Old Franklin United Brethren Church

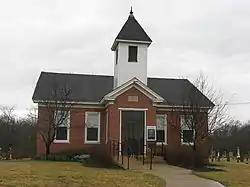
Old Franklin United Brethren Church, March 2012

Old Franklin United Brethren Church, now known as Old Franklin Community Christian Church, is a historic United Brethren church located at Fairfield Township, Franklin County, Indiana. It was built in 1831, and is a one-story, five-bay, Federal style brick building. It has a central cross gable at the vestibule topped by a bell tower and steeple added in 1910. Surrounding the church on three sides is a cemetery with gravestones dating to the 1830s and 1840s.